Carl Bantzer

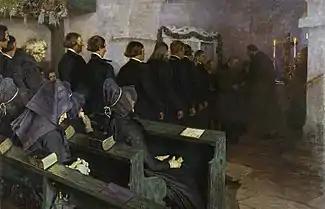
Communion in Hesse

His first wife, Claire, died in 1887, giving birth to their son Arnold. After her death, he went to Willingshausen, where he befriended the artists Hermann Kätelhön and . He would return there every summer for many years. In 1890, he stayed in Paris for several months. The following year, he was in Dresden.